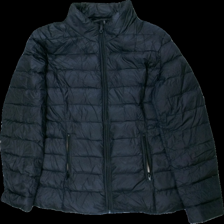
View: front
Type: Jacket
Category: Ladies
Brand: Free Quent
Colors: Black, Beige
Material: 100% nylon
Cut: Turtle neck
Size: XL
Season: All
Stains: Minor
Damage: smutsigt
Damage location: top center
Damage 2: vågig dragkedja
Damage 2 location: middle center
Price range: <50
Recommended usage: Export
Description: jacka